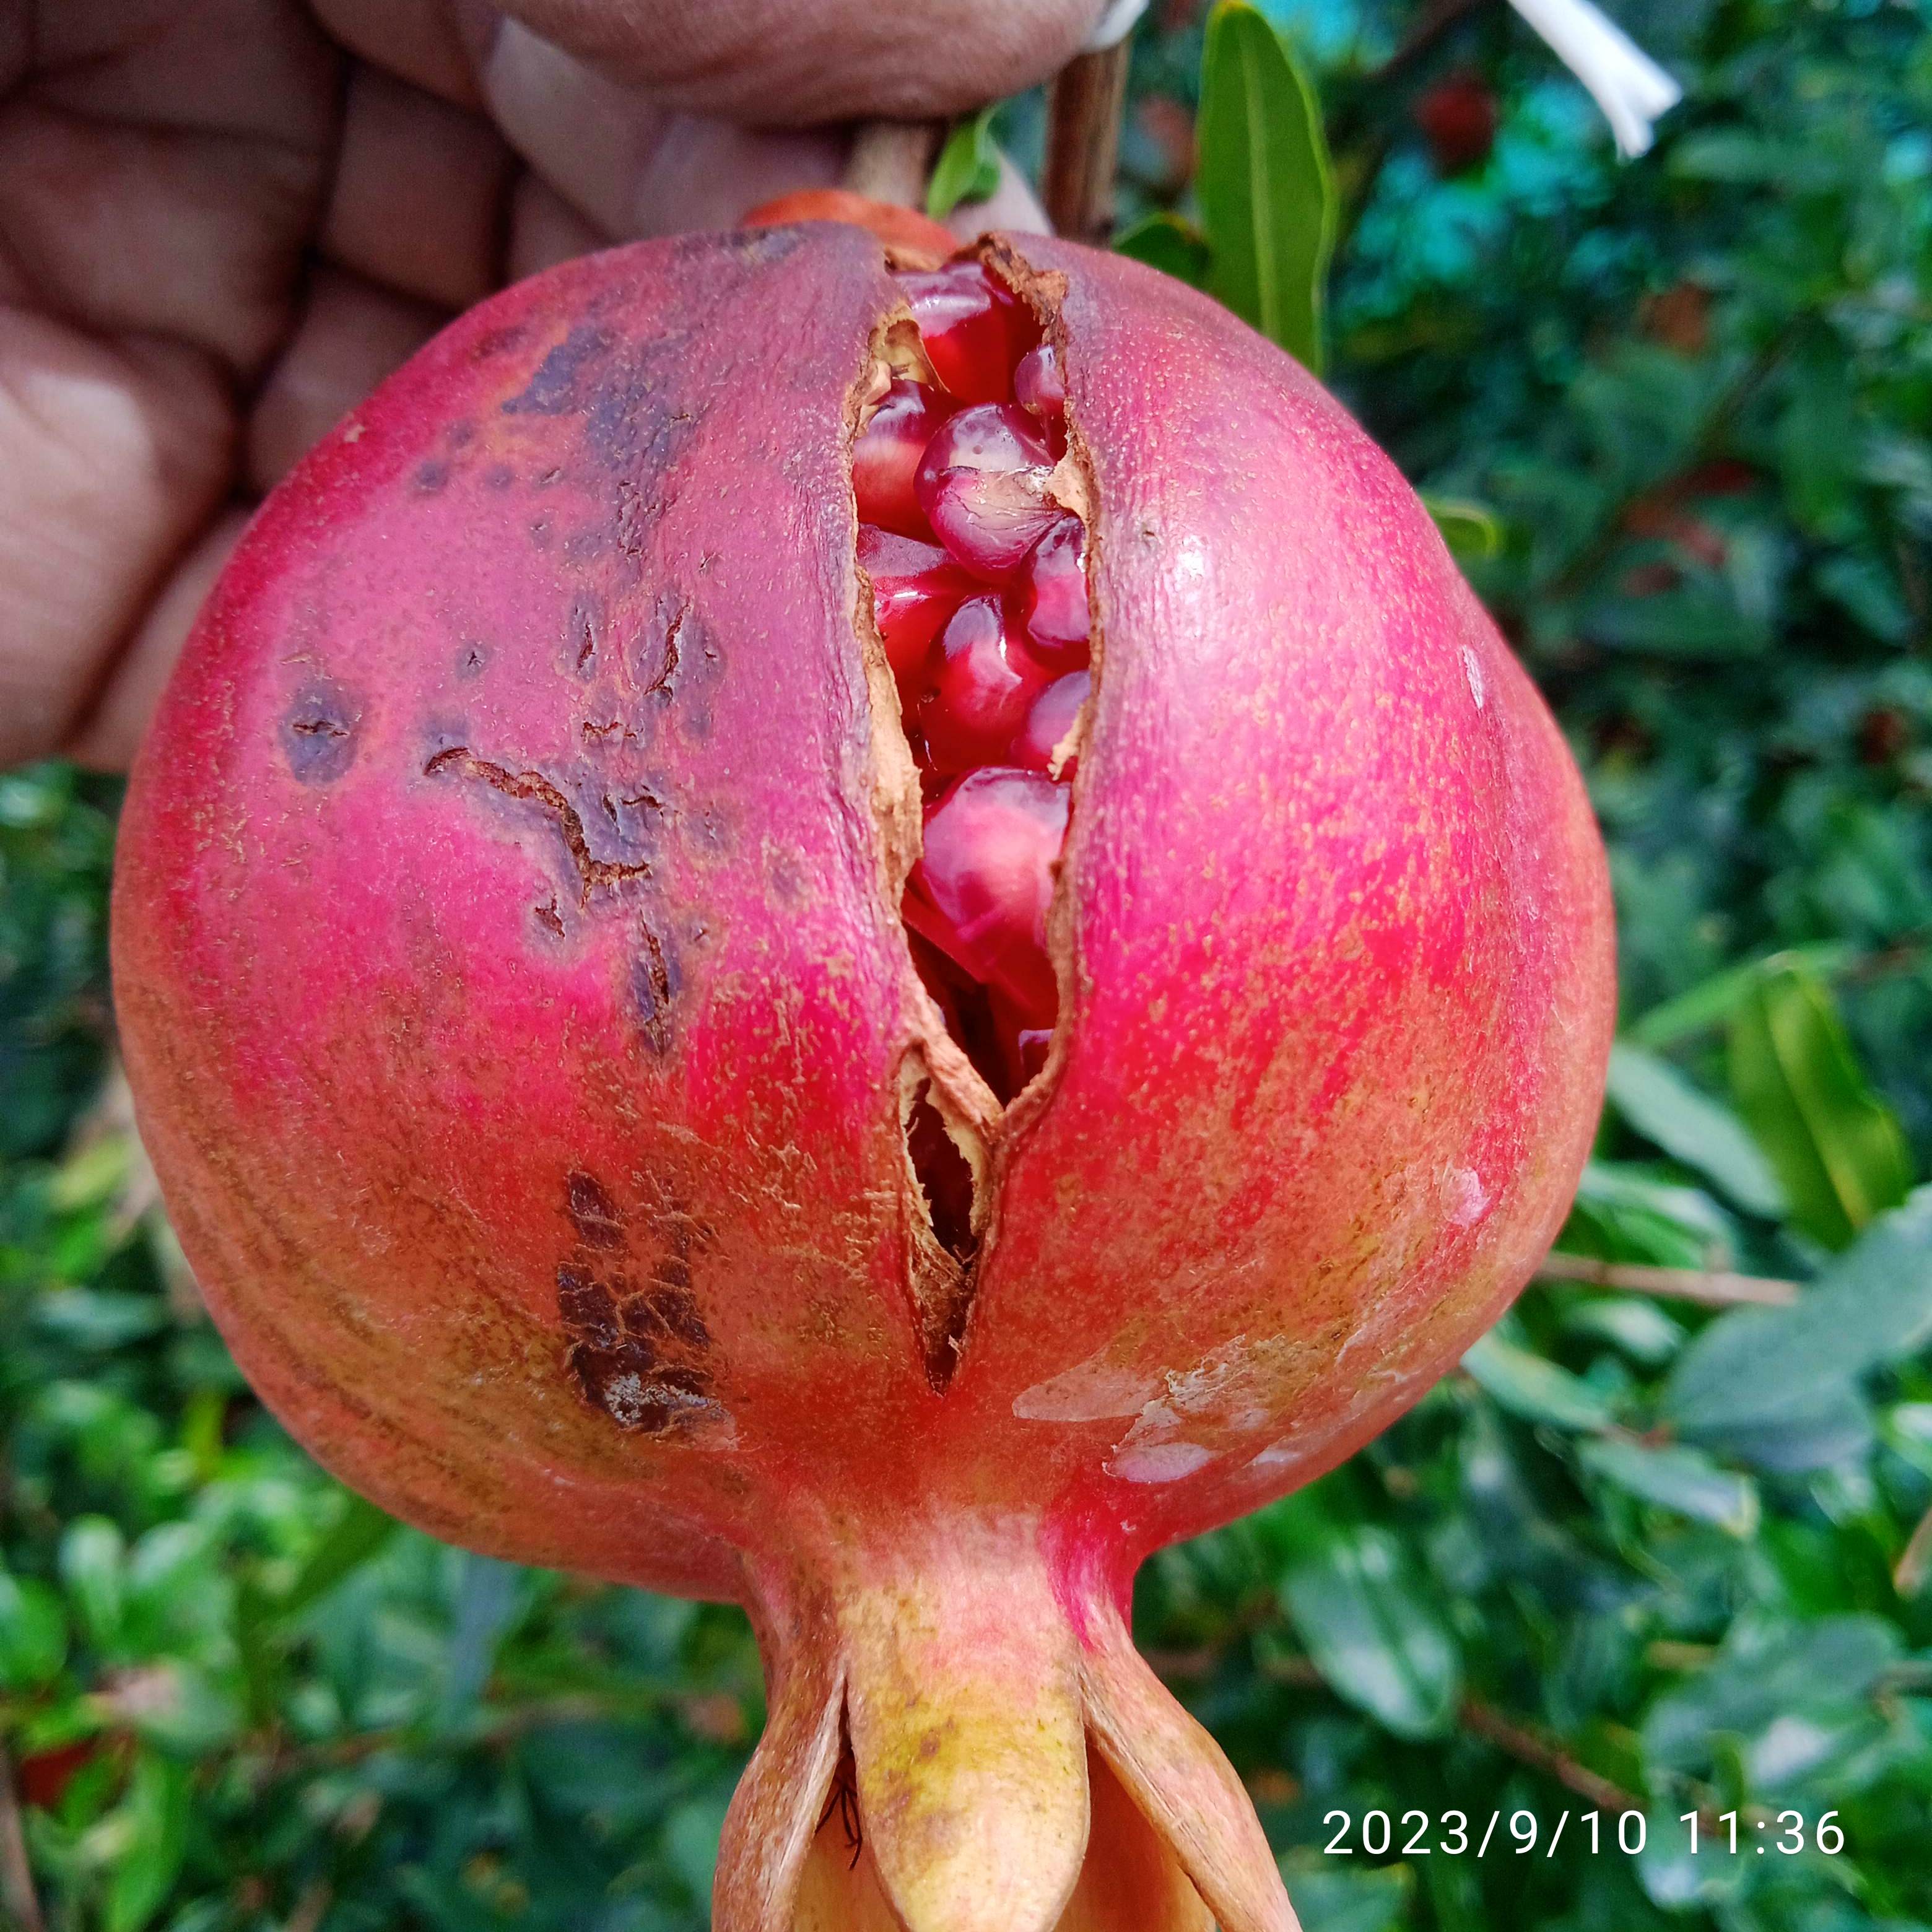
Label: Bacterial_Blight